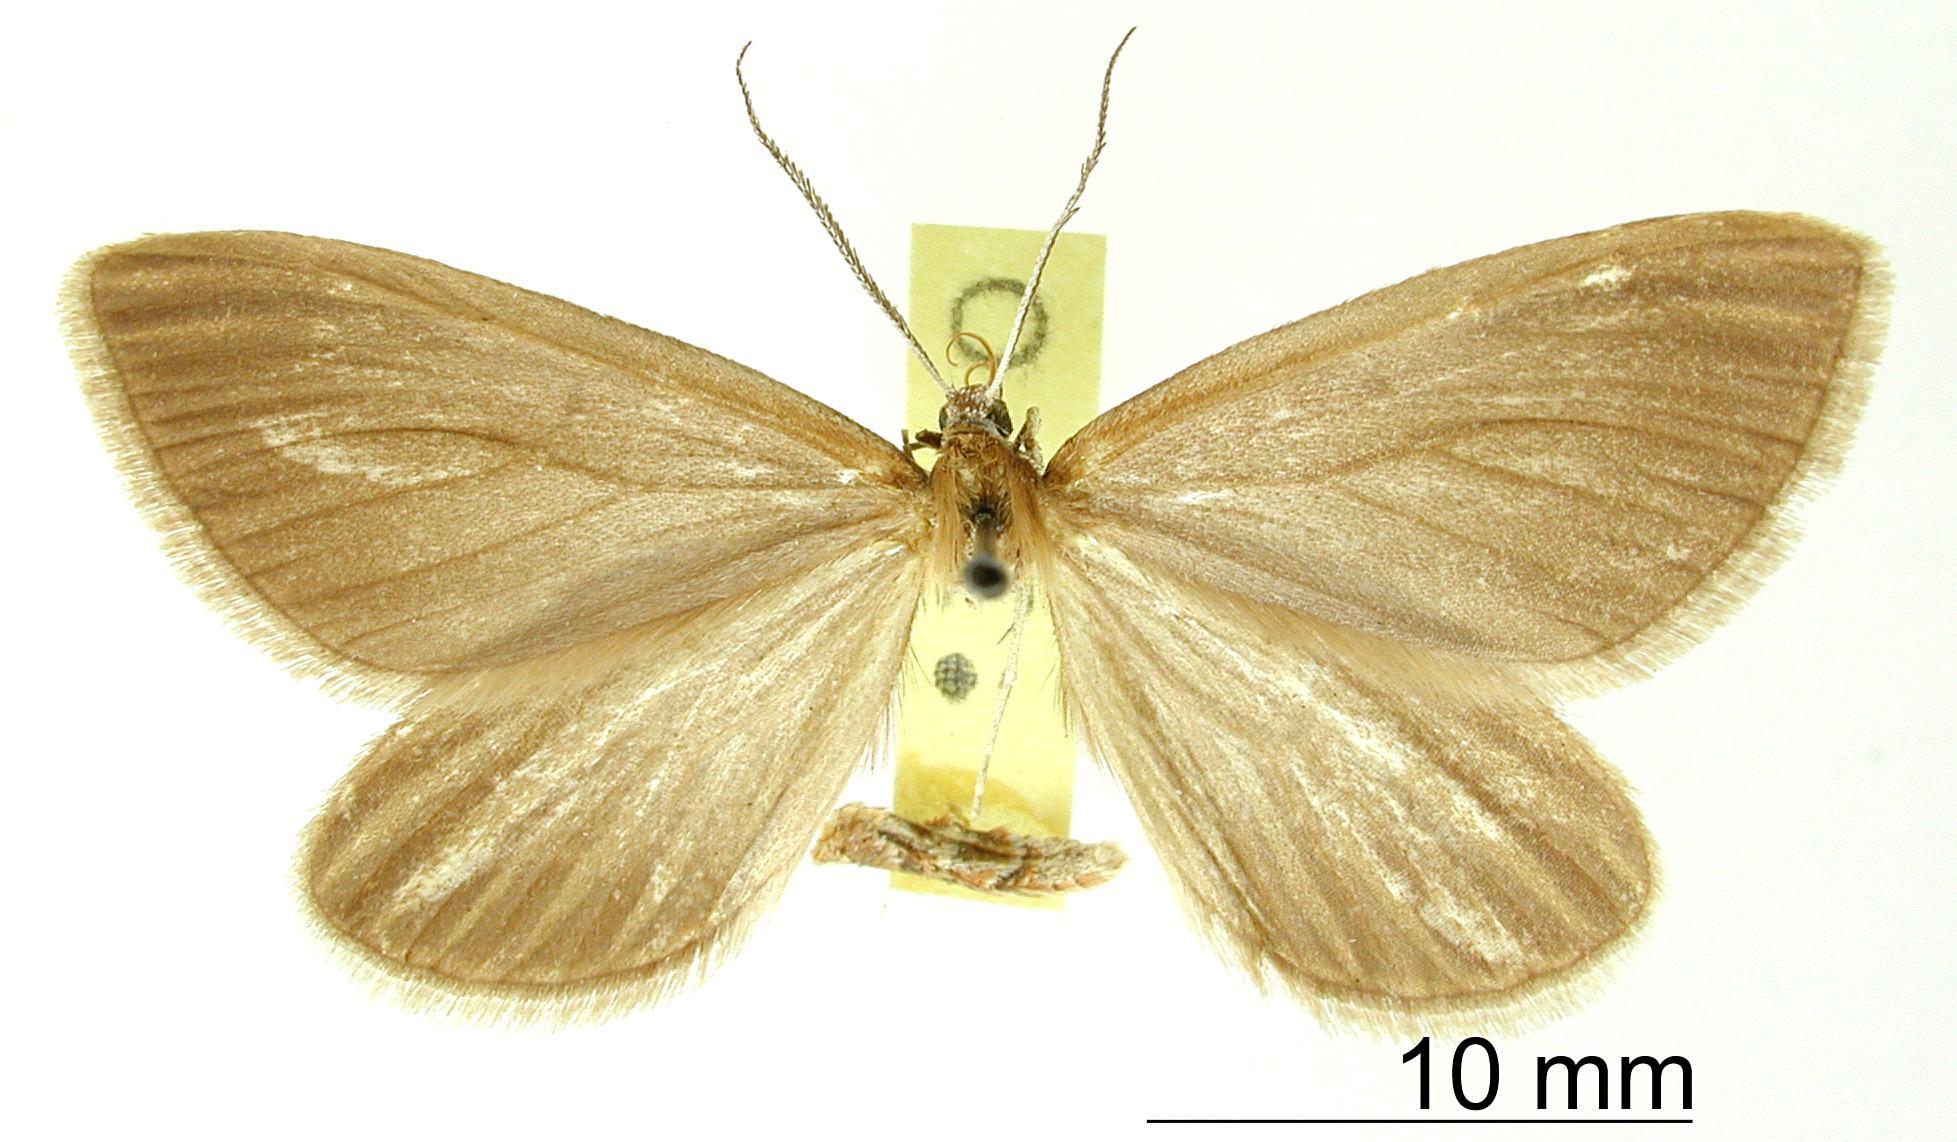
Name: Synneuria ditissima
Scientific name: Synneuria ditissima Thierry-Mieg, 1904
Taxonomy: Animalia, Arthropoda, Insecta, Lepidoptera, Geometridae, Larentiinae
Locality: Huancabamba, Unknown, Peru
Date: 1903